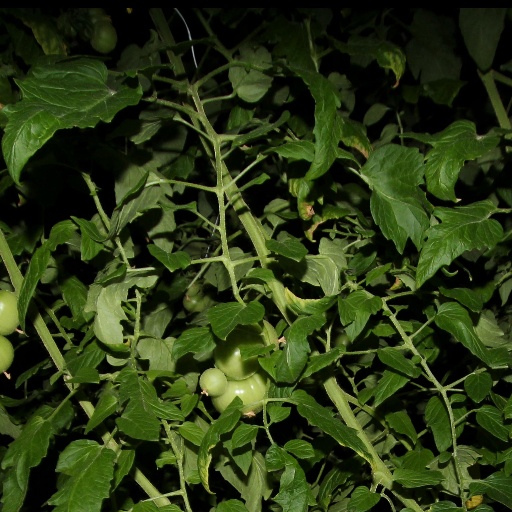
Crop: tomato